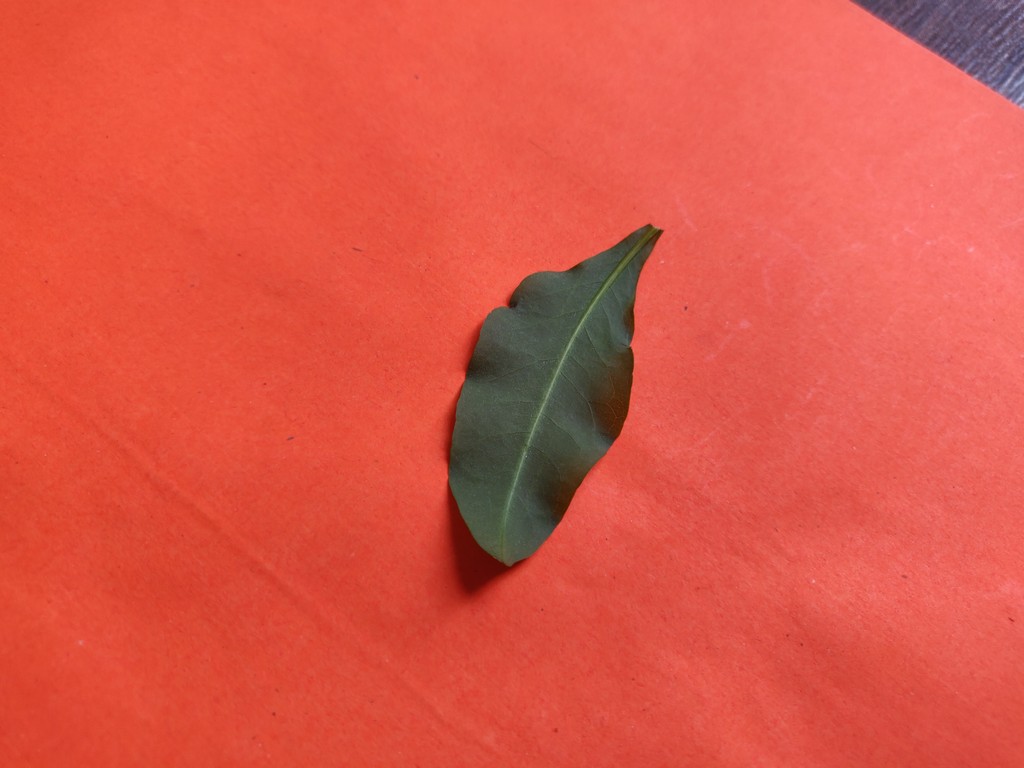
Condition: Healthy
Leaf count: single
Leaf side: back